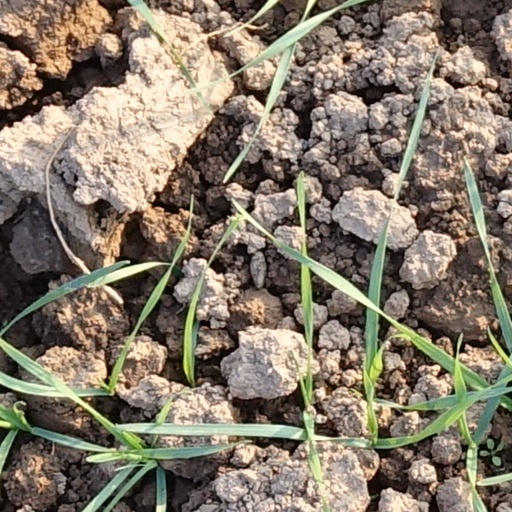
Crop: wheat